Historic Mims Park

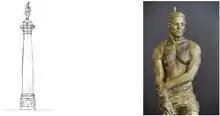
Chief Tomochichi and proposed monument for Historic Mims Park

Many of Atlanta's civil rights leaders lived and were educated within view of Historic Mims Park. In recognition of this, the new park would include statues of Joseph E. Boone, Dorothy Bolden, Andrew Young, Coretta Scott King, Booker T. Washington, W.E.B. DuBois, Livingston Mims, Maynard Jackson, Ralph Abernathy, Julian Bond, Rodney Mims Cook, Sr., and Martin Luther King Jr., the last of which would look south towards his alma mater, Morehouse College.